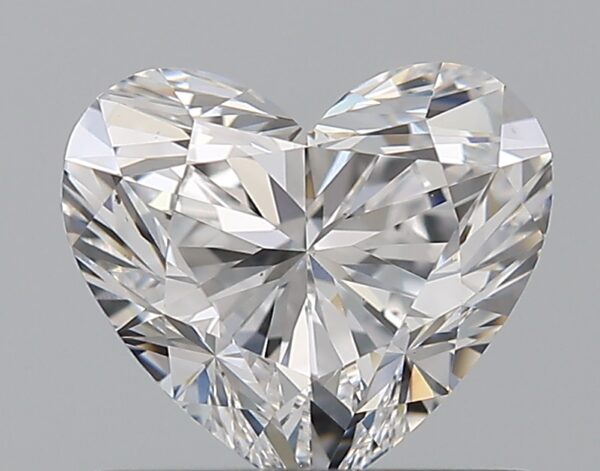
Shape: heart
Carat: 0.81
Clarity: VS1
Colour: D
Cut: EX
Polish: EX
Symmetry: EX
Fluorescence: F
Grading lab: GIA
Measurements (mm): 5.67 x 6.4 x 3.79